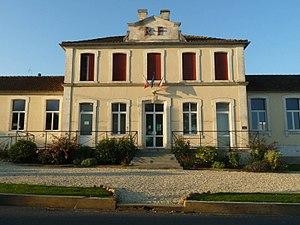
mairie de la Rochette (16), France
La Rochette est une commune du Sud-Ouest de la France, située dans le département de la Charente.